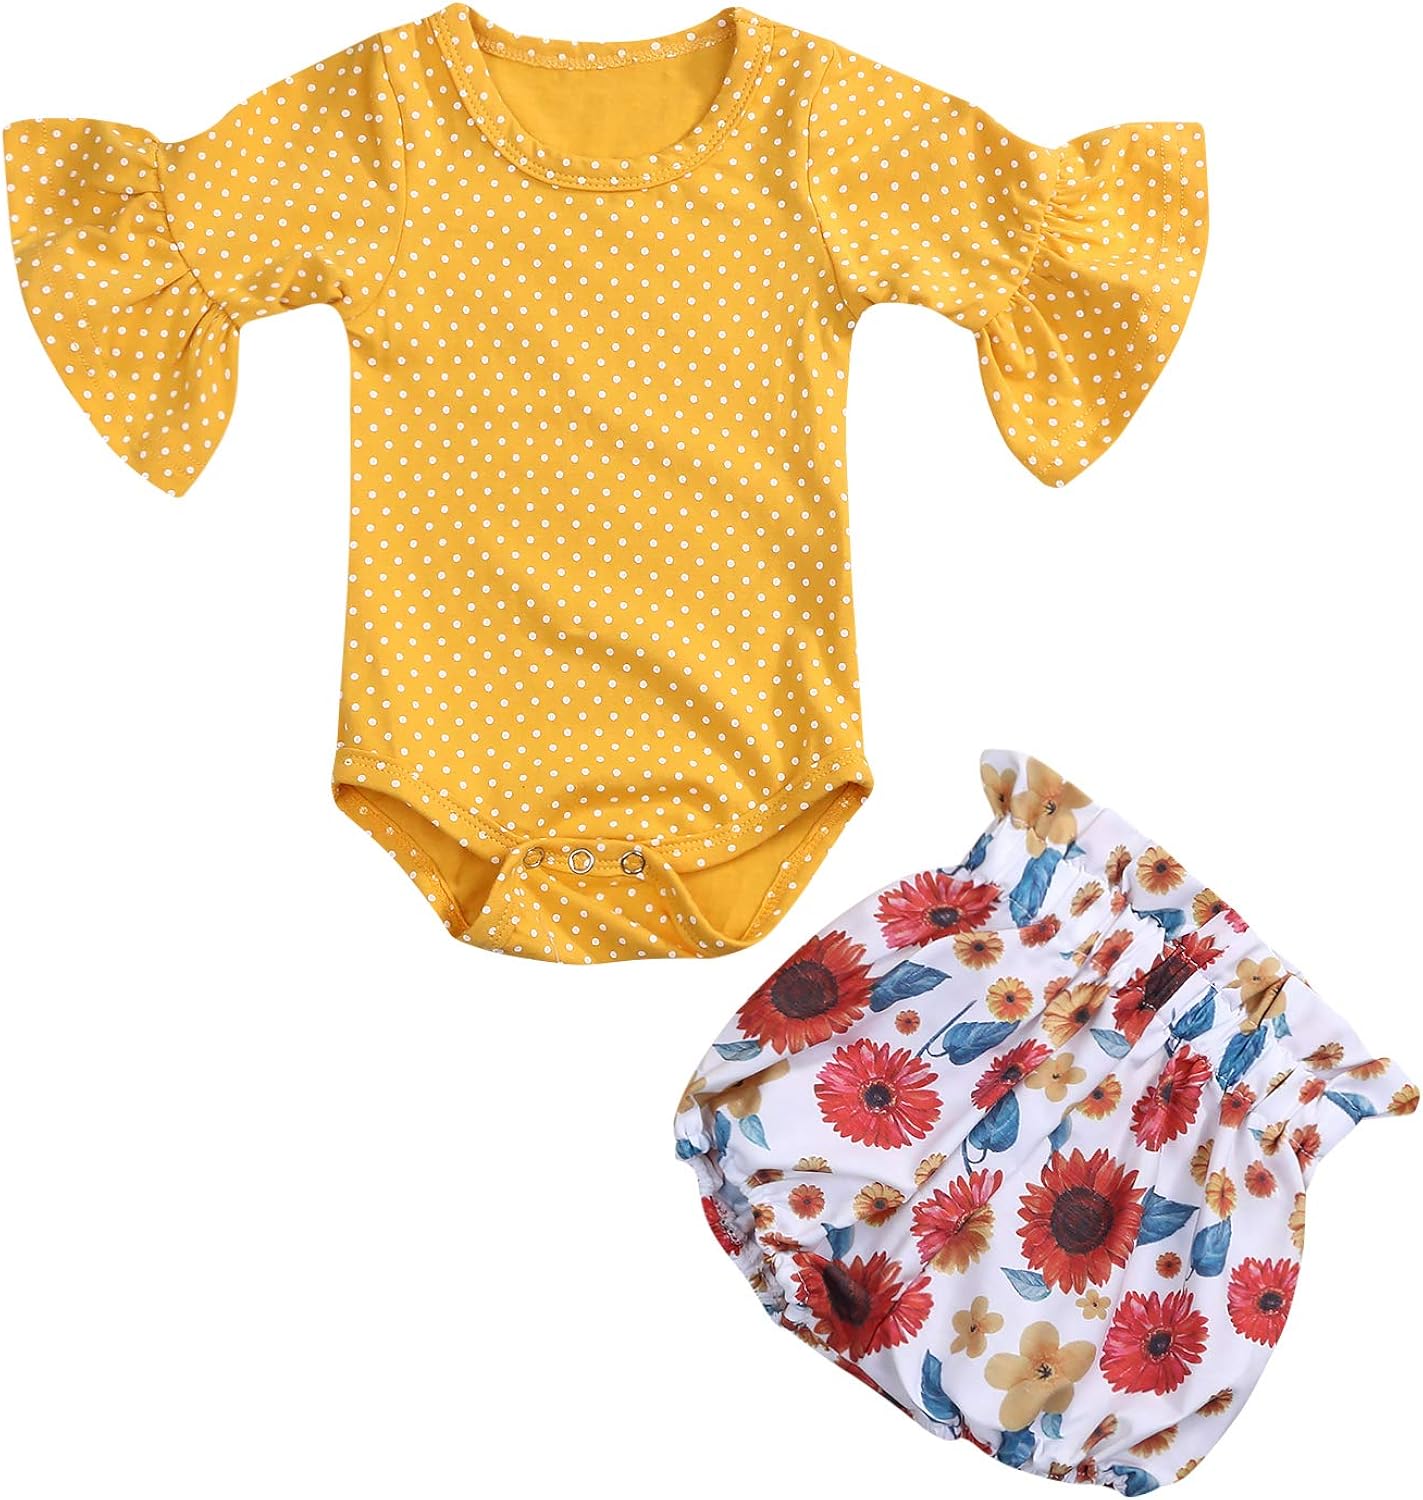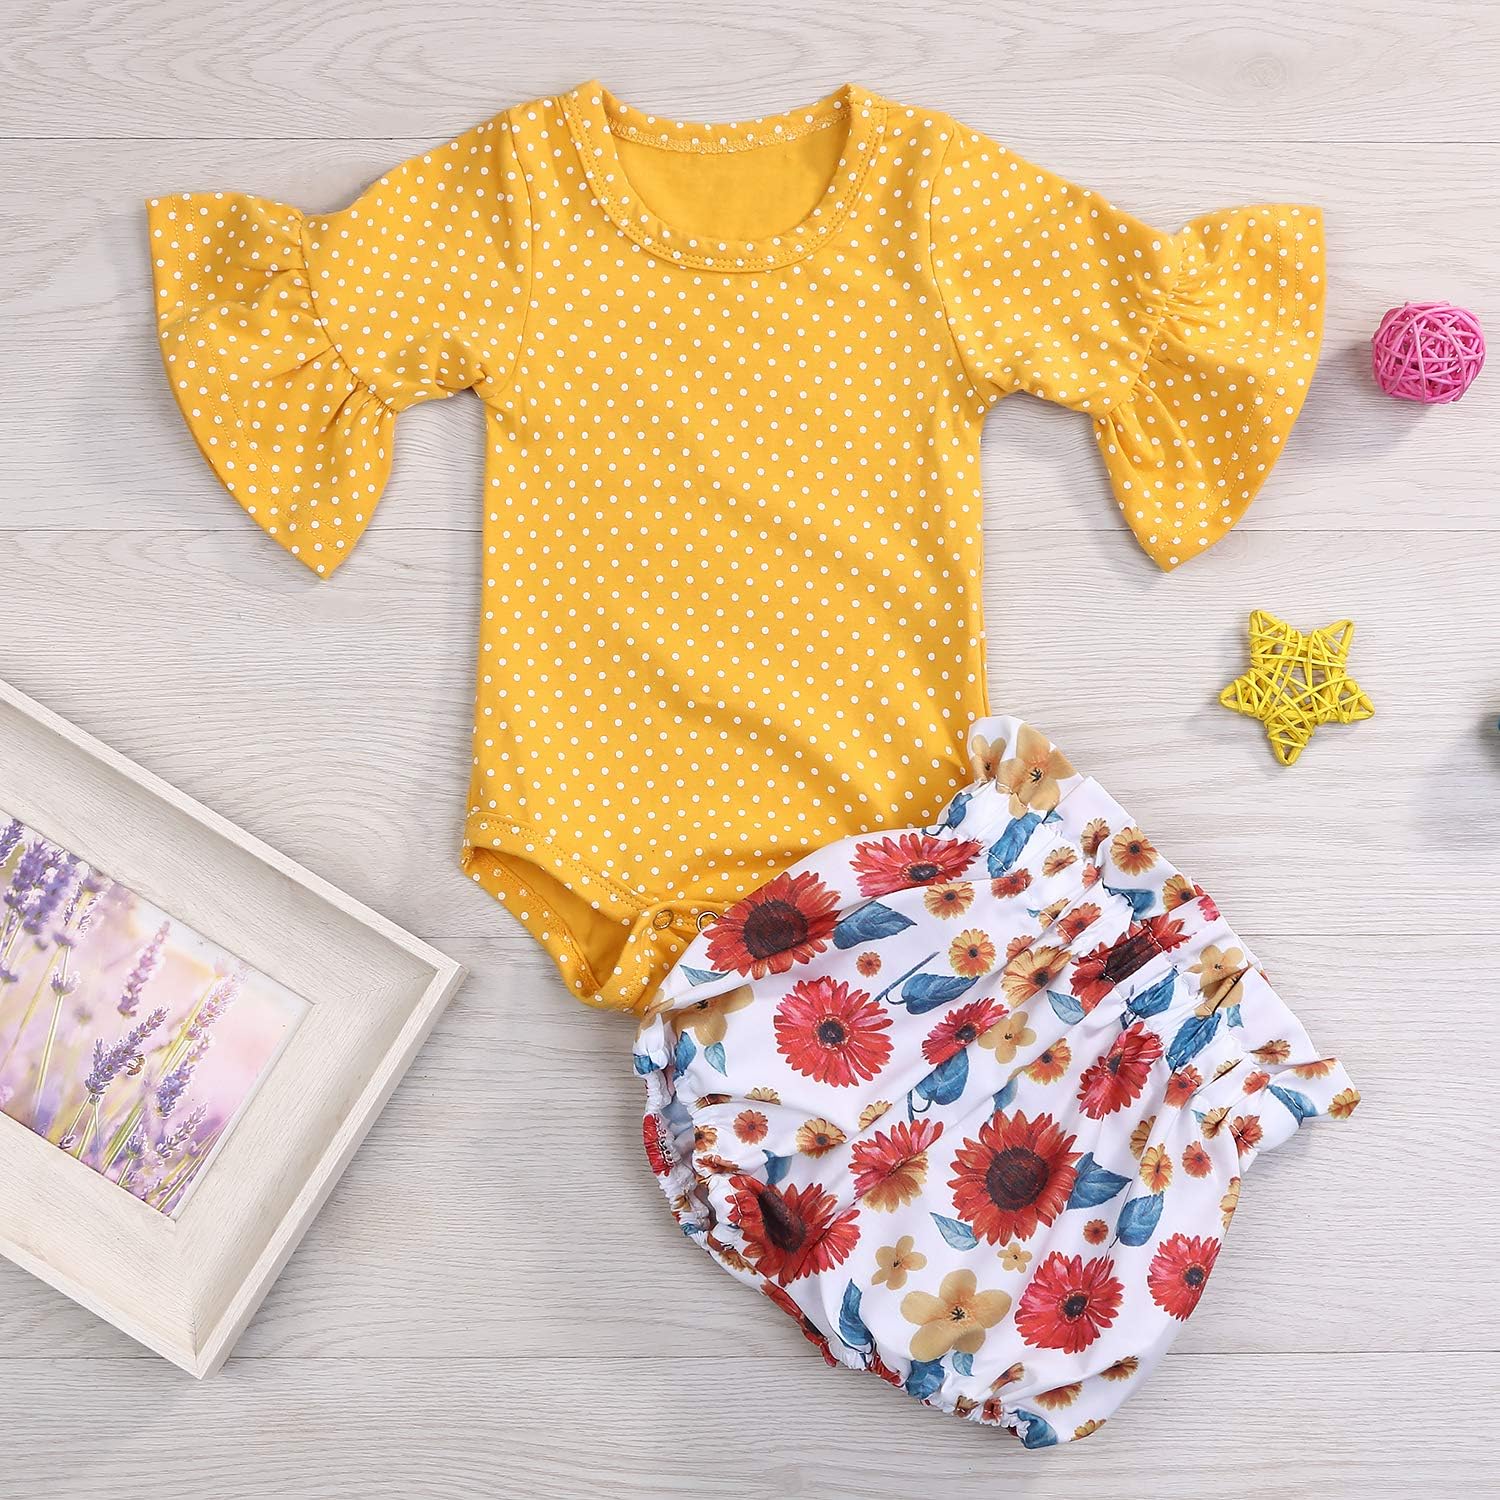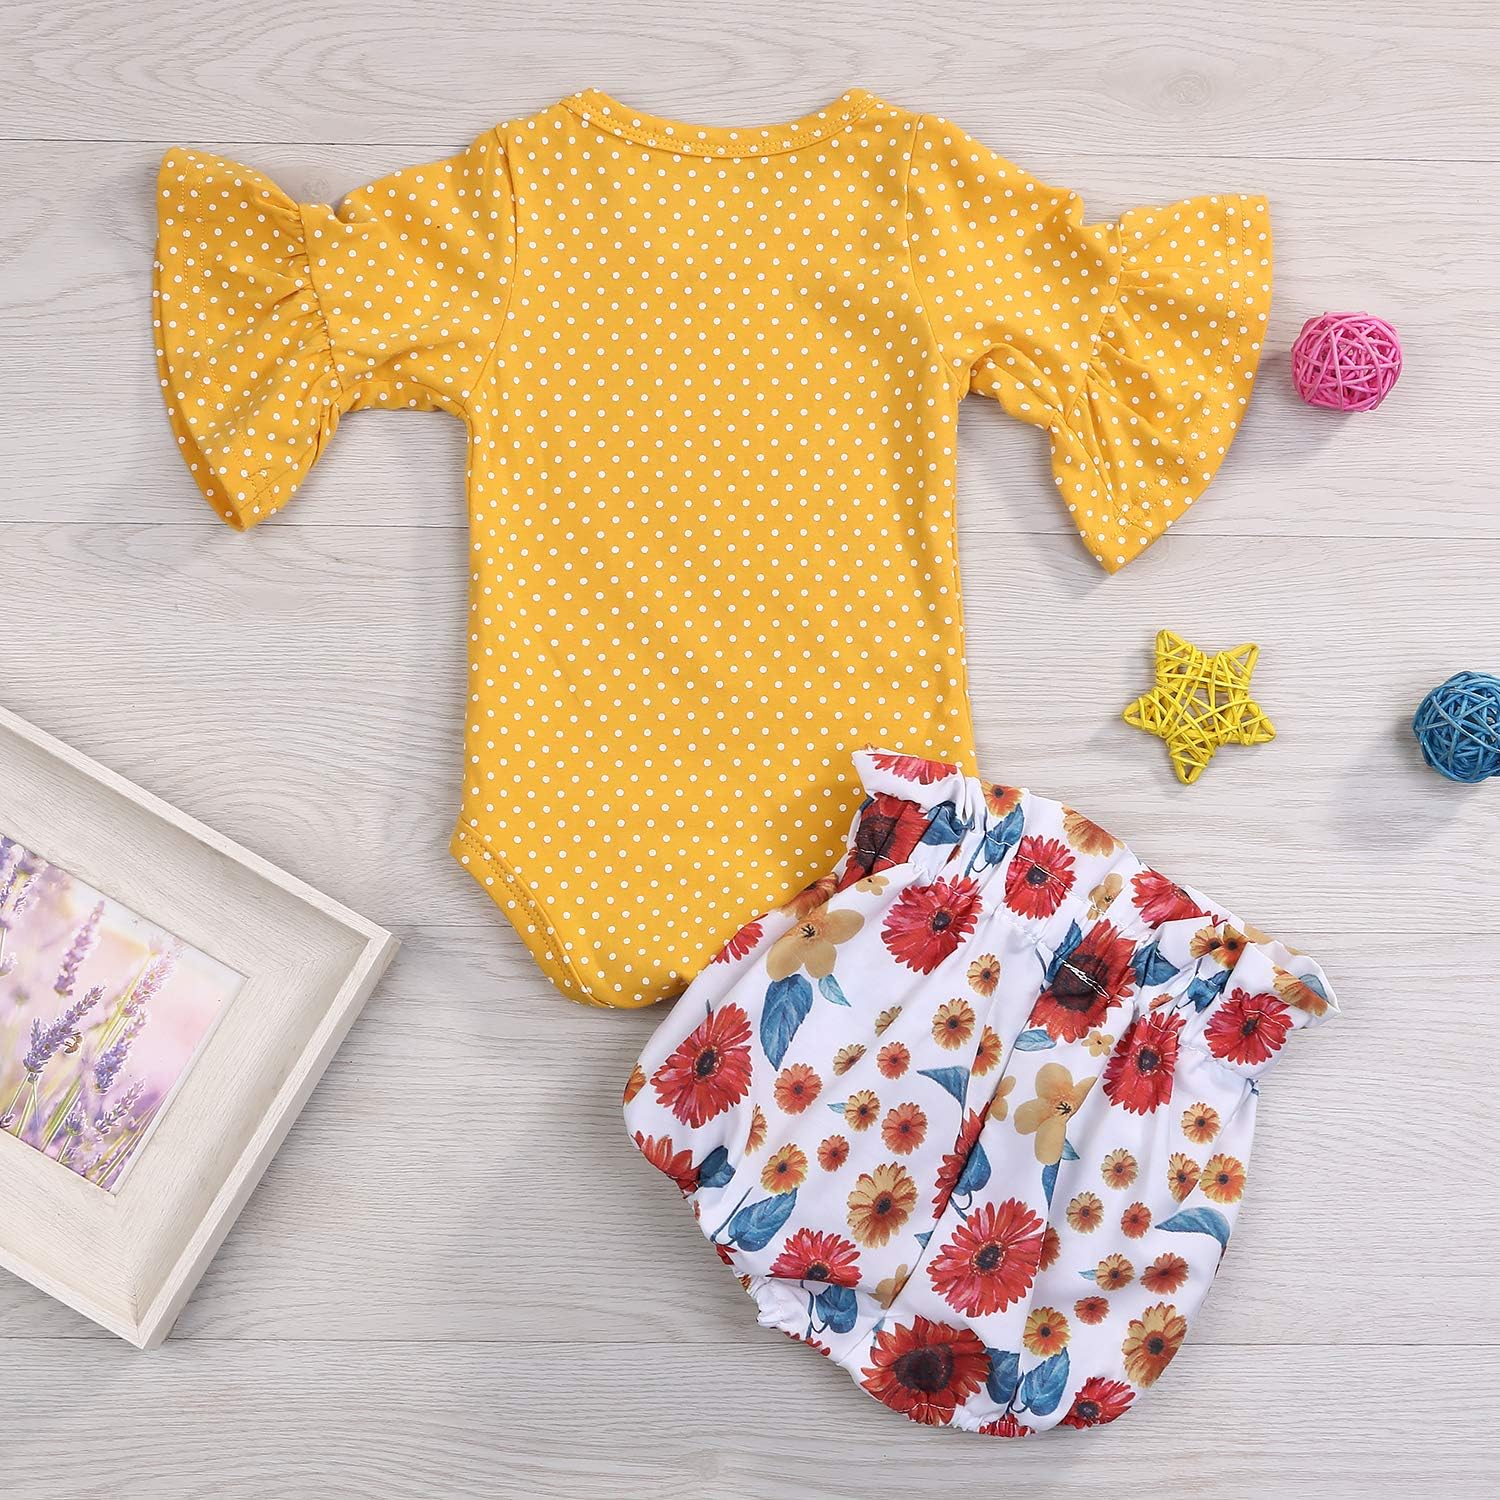
Newborn Infant Baby Girls Summer Short Set Romper + Floral Short Pants Set Kids Clothes
Category: AMAZON FASHION
Fast Shipping products fullfilled by Amazon arrive in 2days products fullfilled by Seller arrive in 7-18 working days Pls Note : There is 2-3% difference according to manual measurement. please check the measurement chart carefully before you buy the item. After sales: If you not receive the item, or this item has any quality or size problems, please don't hesitate to contact with us. We will try to solve it in a fulfilling way. [Size Information] ☆Size:70(0-3 Months) Romper Length:14.96 inch Bust*2:9.05 inch Pants Length:7.87 inch Waist*2:7.08 inch ☆Size:80(3-6 Months) Romper Length:15.74 inch Bust*2:9.44 inch Pants Length:8.26 inch Waist*2:7.48 inch ☆Size:90(6-12 Months) Romper Length:16.53 inch Bust*2:9.84 inch Pants Length:8.66 inch Waist*2:7.87 inch ☆Size:100(12-18 Months) Romper Length:17.32 inch Bust*2:10.23 inch Pants Length:9.05 inch Waist*2:8.26 inch Package including:1x Romper,1x Pants.
Features: Material:Cotton blended.Super soft and does no harm to your baby's skin. | Features:Flare sleeve romper with dots and floral short pants set. | Suitable for 0-18 Months children.Fit for spring,summer and fall. | Lifestyle:Casual,playwear,holiday or any occasion.It's a big idea for your girl's gift. | Package included:1x Romper,1x Pants.